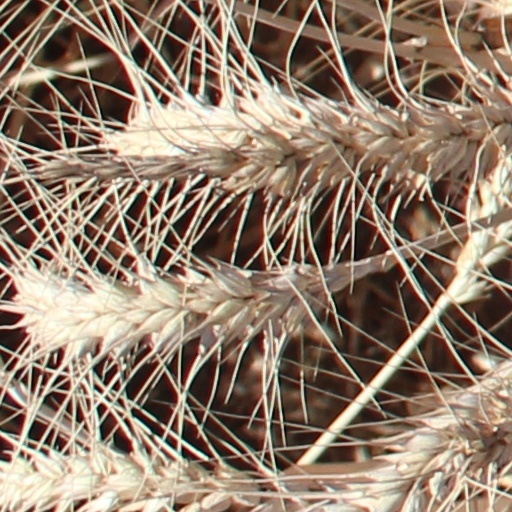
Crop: wheat